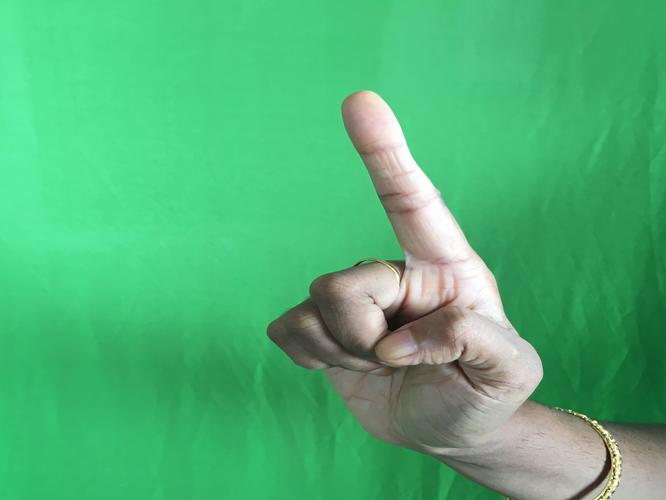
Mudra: Suchi
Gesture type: single_hand